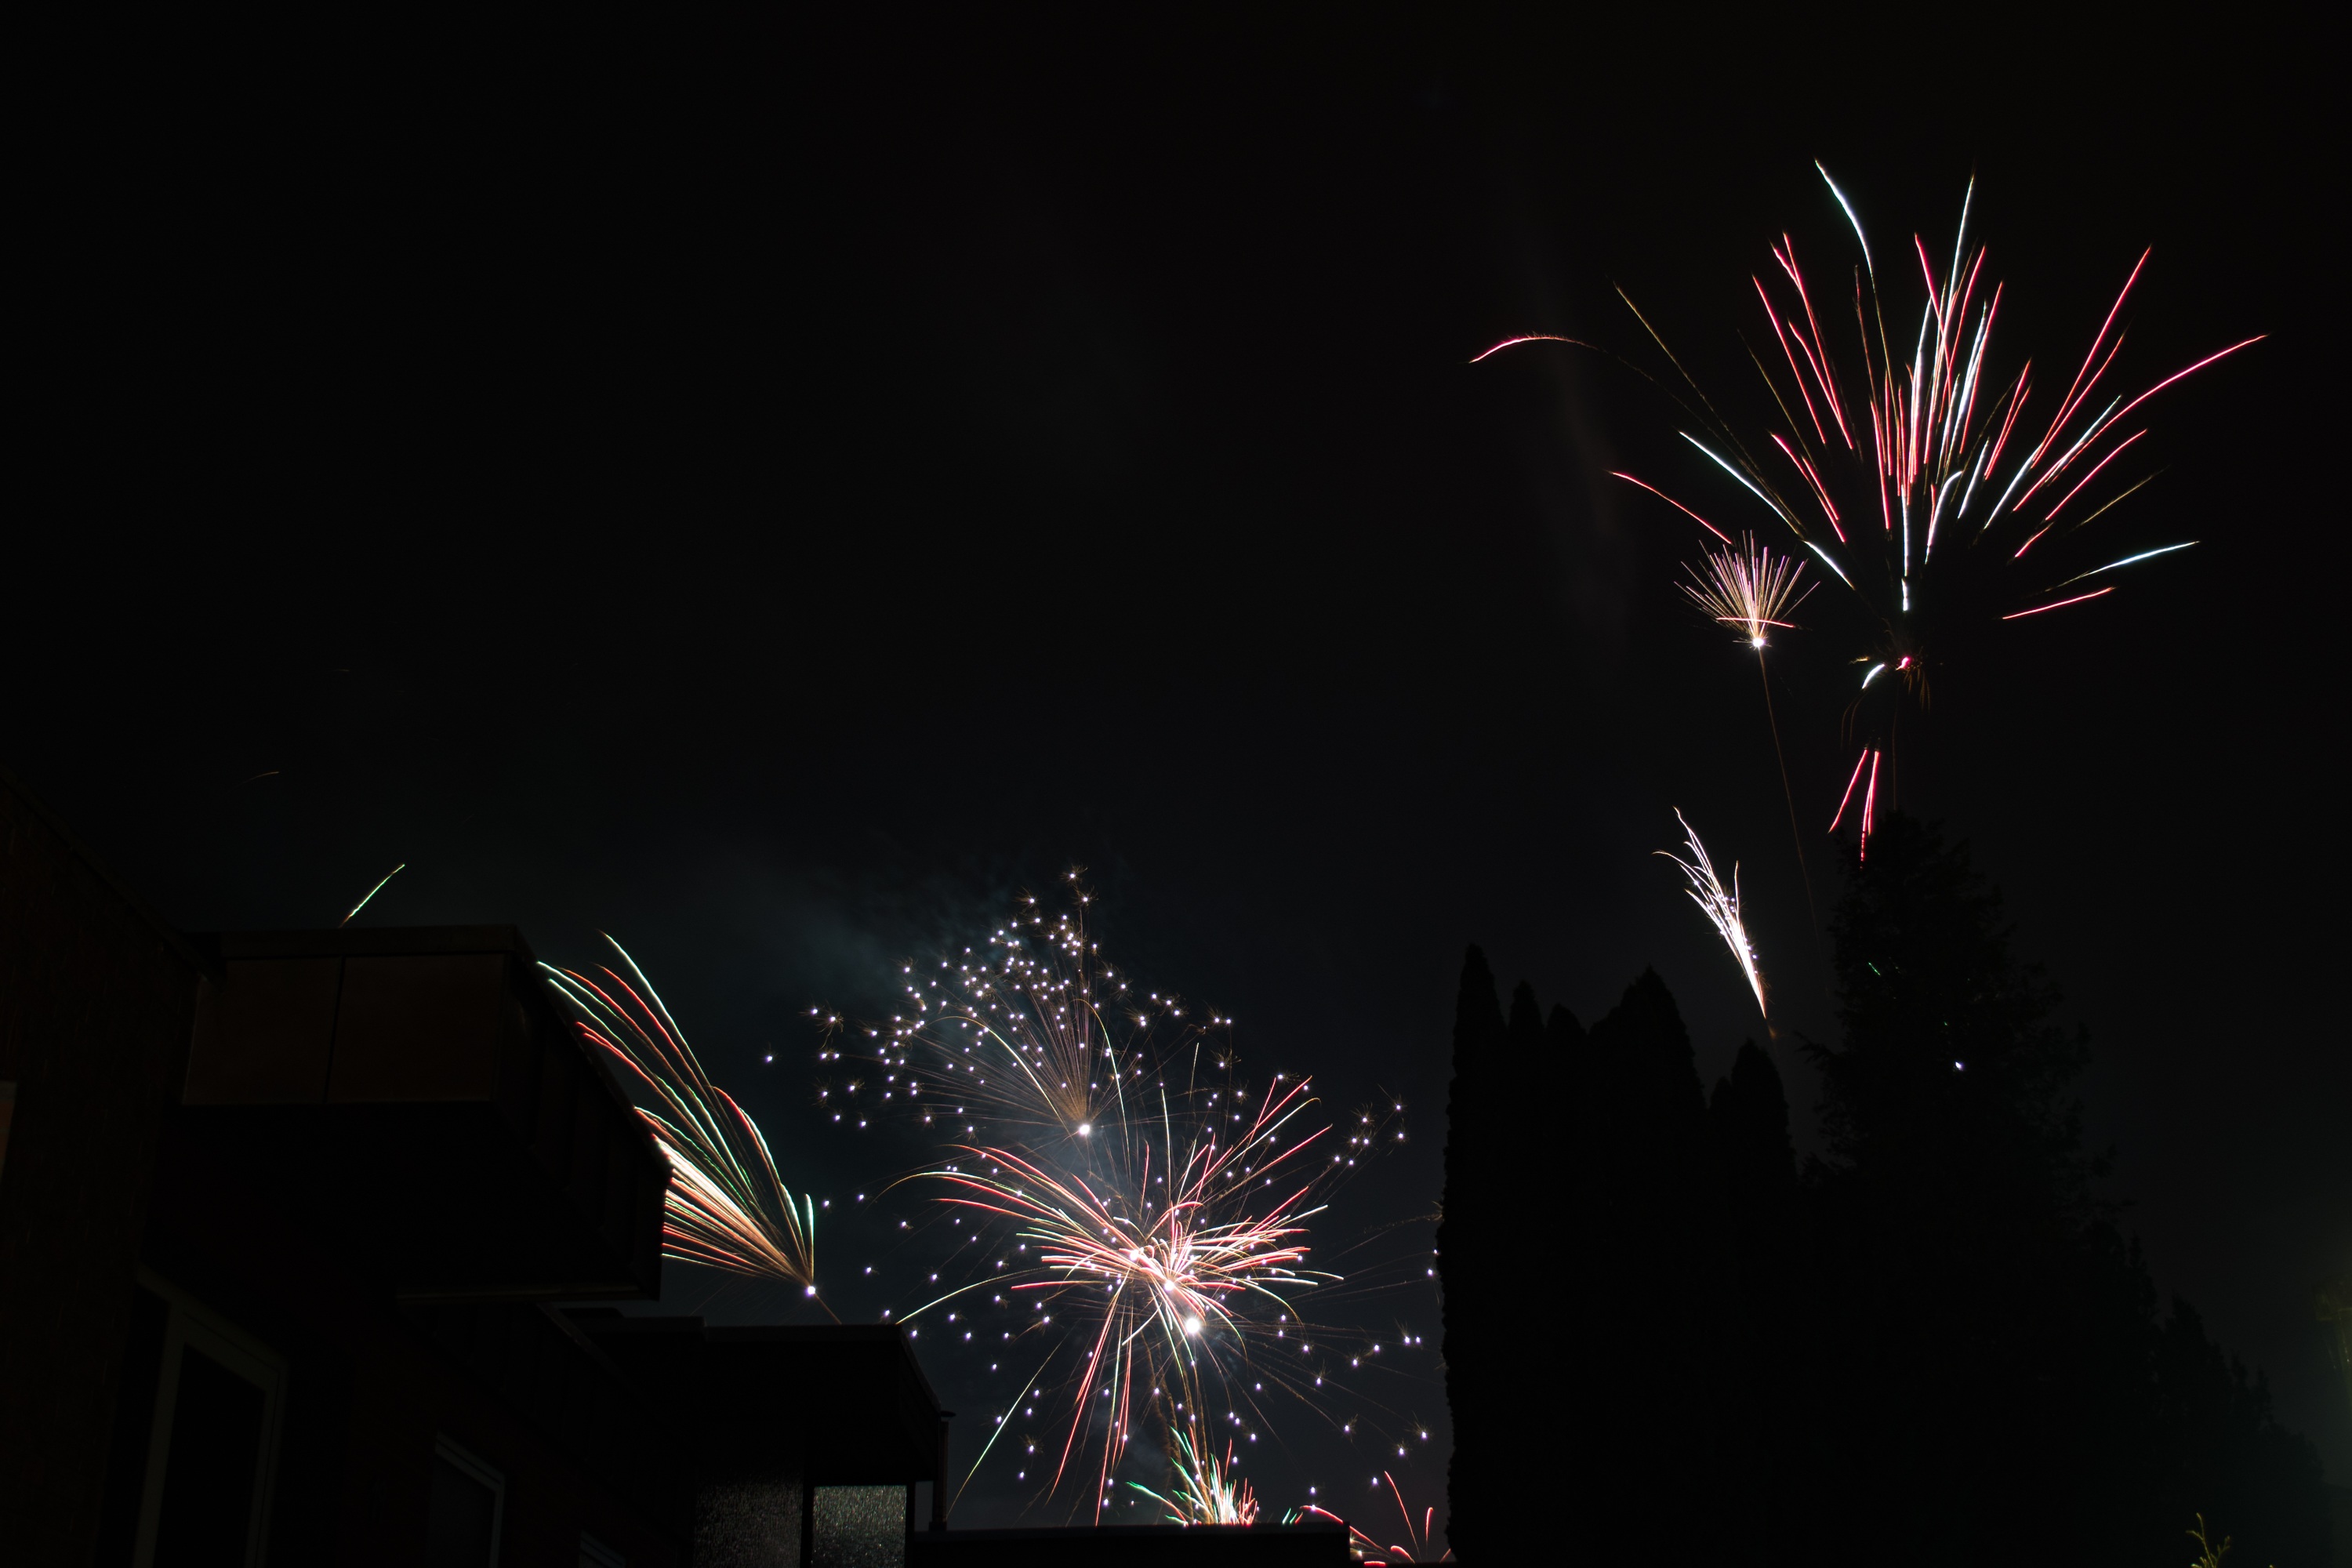
light, sky, night, dark, recreation, celebration, colorful, pyrotechnics, rocket, explosion, explode, festival, lights, fireworks, hell, event, midnight, sylvester, night photograph, light effect, new year's eve, new year's day, fireworks rocket, shower of sparks, fireworks art, tracer, annual financial statements, outdoor recreation